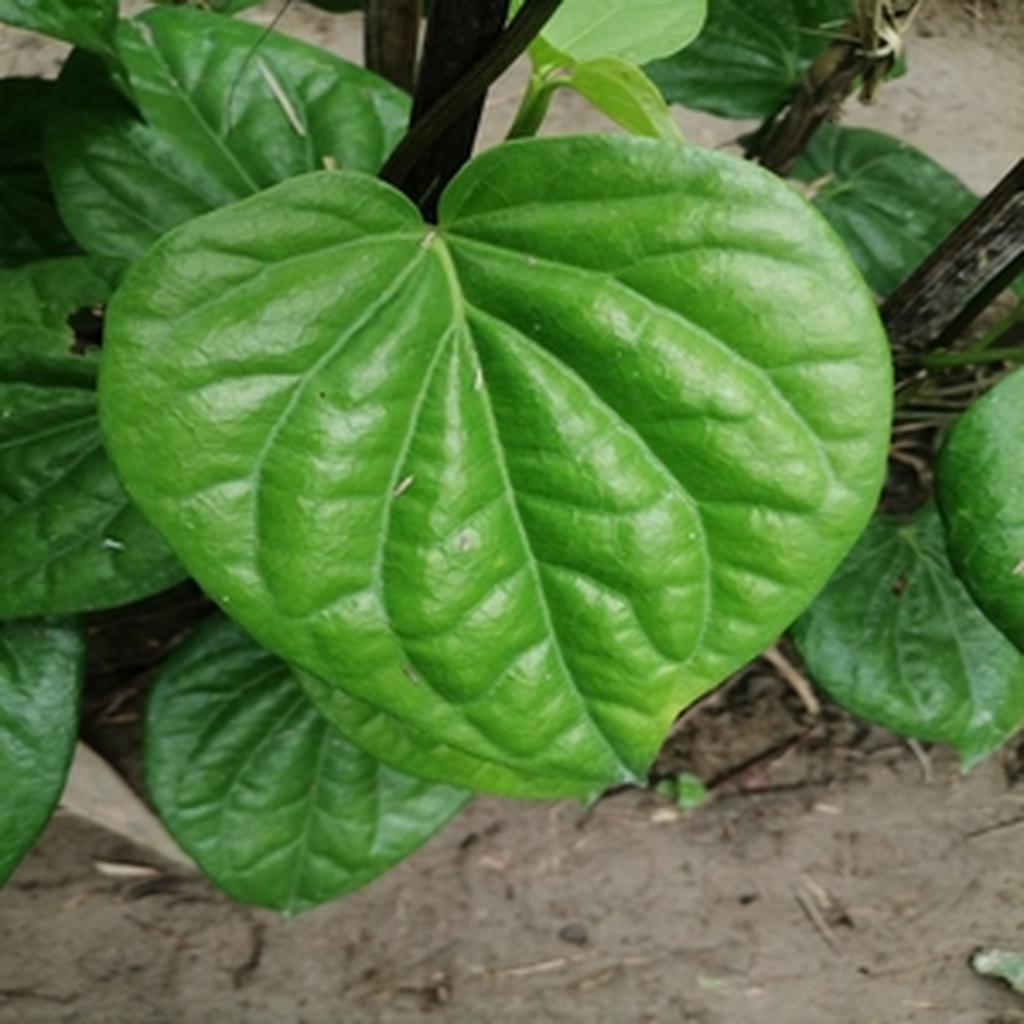
Label: Healthy_Leaf